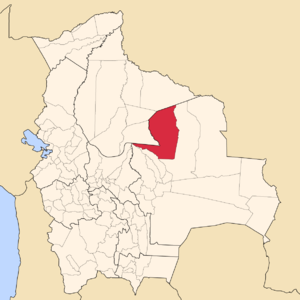
La province de Guarayos est une des 15 provinces du département de Santa Cruz, en Bolivie. Son chef-lieu est Ascensión de Guarayos, remportée par le MAS aux élections régionales d'avril 2010.